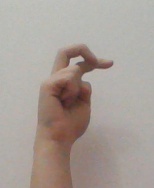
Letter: zay